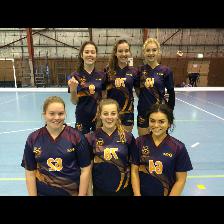
Label: Human